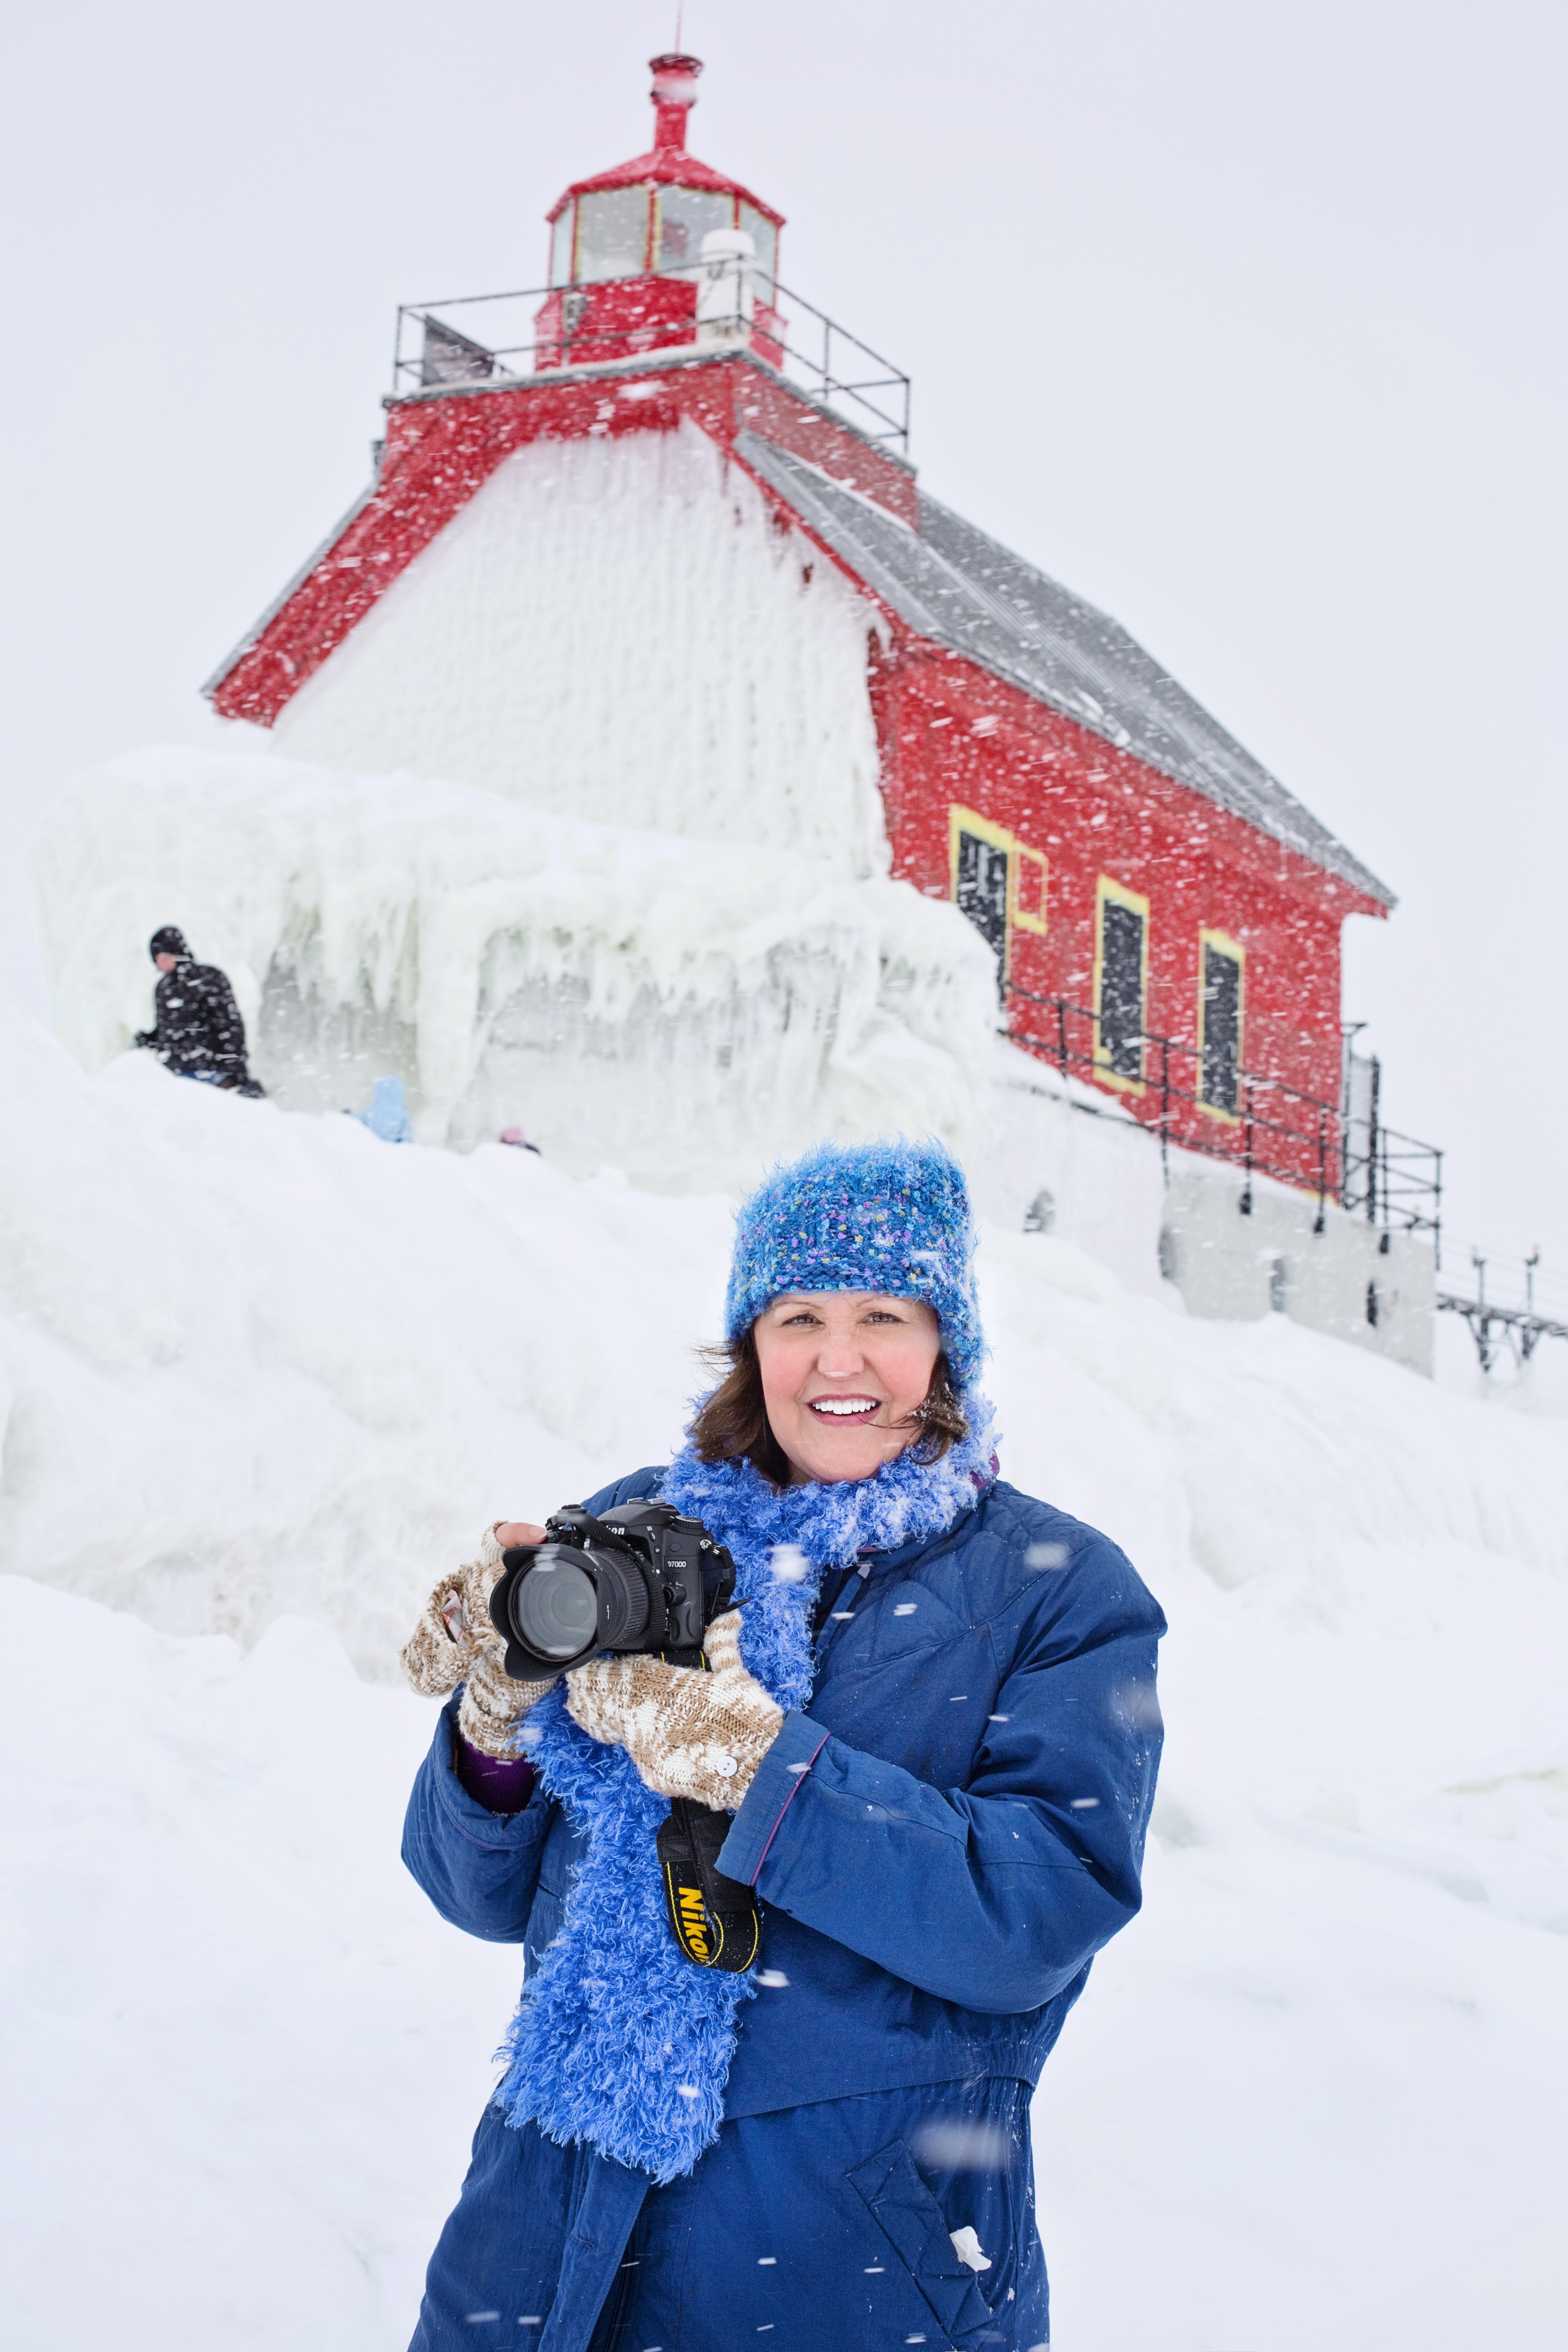
landscape, snow, cold, winter, lighthouse, woman, photographer, ice, red, weather, season, nautical, freezing